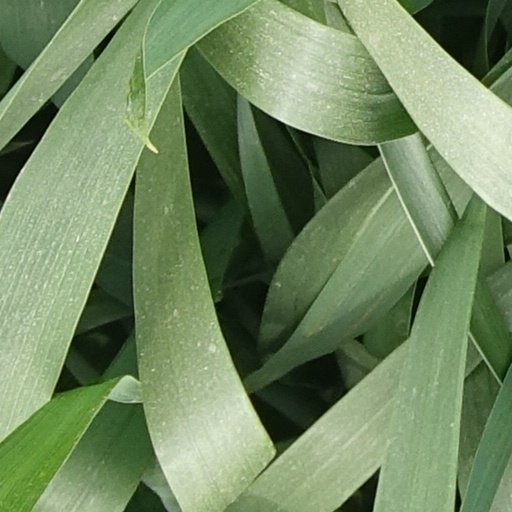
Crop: wheat